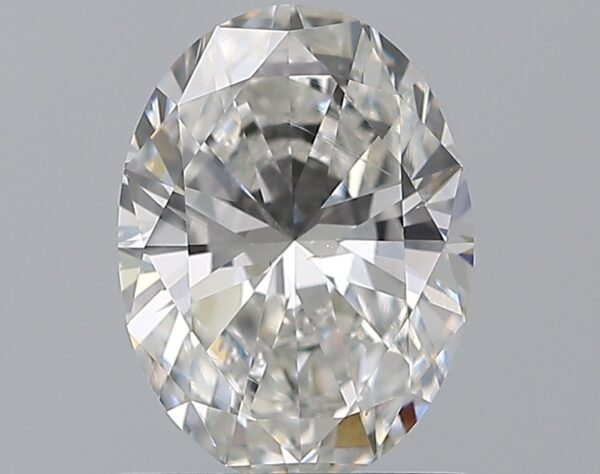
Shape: oval
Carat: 1.2
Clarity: VS2
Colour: G
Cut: EX
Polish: VG
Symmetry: VG
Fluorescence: N
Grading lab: GIA
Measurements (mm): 8.07 x 5.98 x 3.77